Josef Mauder

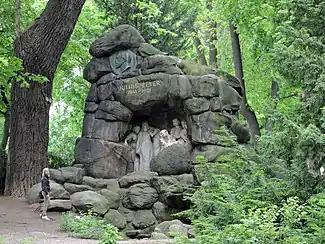
Monument to Julius Zeyer

He was the youngest of four children born to the tailor, František Mauder (1810-1861), and his wife Karolína née Feifarová. His older brothers, Jeroným and Karel, became goldsmiths. In 1869 and 1870, he received two preparatory semesters at the School of Applied Arts then, from 1870 to 1877, studied painting at the Academy of Fine Arts with Josef Matyáš Trenkwald, Jan Swerts and Antonín Lhota. Sculpting was not part of the curriculum there at that time, so he took private lessons in the studios of Tomáš Seidan. He held his first exhibition there in 1875.